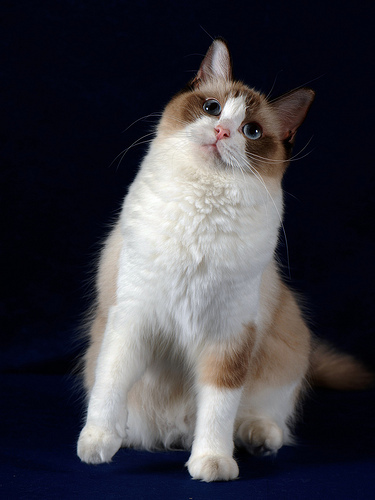
Animal: cat
Breed: ragdoll